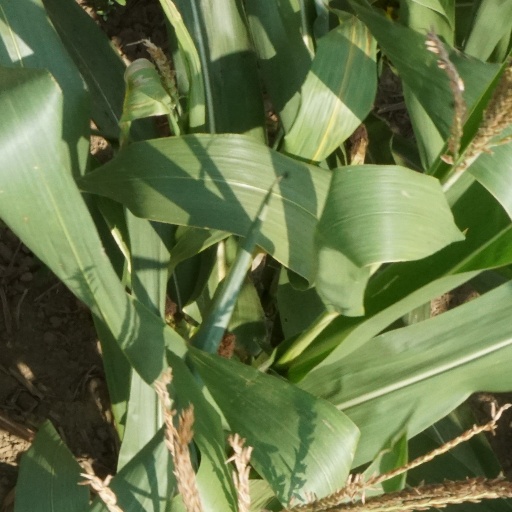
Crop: maize; corn